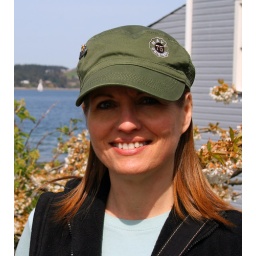
me in cute hat